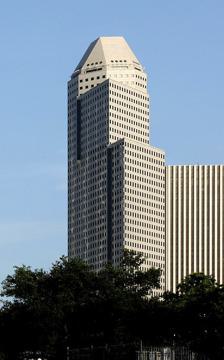
Building: 1600 Smith Street
Country: United States of America
Year built: 1984
Skyscraper in Houston, Texas 1600 Smith Street 1600 Smith Street (formerly Continental Center I) General information Status Completed Type Office Location Downtown Houston , Texas , United States Coordinates 29°45′19″N 95°22′22″W / 29.75518°N 95.37275°W / 29.75518; -95.37275 Completed 1984 ; 41 years ago ( 1984 ) Owner Brookfield Properties Management Brookfield Properties Height Roof 732 ft (223 m) Technical details Floor count 53 Floor area 1,097,960 sq ft (102,004 m 2 ) Design and construction Architect(s) Morris Architects (formerly Morris Aubry) 1600 Smith Street (previously named Continental Center I and also known as Cullen Center Plaza ) is a 51- story , 732-foot (223 m) office tower in Downtown Houston , Texas , United States. It served as the headquarters of Continental Airlines prior to its merger with United Airlines , and at one point also served as the headquarters of ExpressJet Airlines . It is a part of the Cullen Center complex. The 51 story building has about 1,098,399 square feet (102,044.6 m 2 ) of rentable Class "A" office space. The design architect was Morris Architects, the general contractor was Linbeck Construction Company, the mechanical engineer was I.A. Naman, and the structural engineer was CBM Engineers. The building was completed in 1984. The tower stands as a postmodern -style building. It is currently the 9th-tallest building in Houston . History Bruce Nichols of The Dallas Morning News said that in early 1984 1600 Smith Street "was so vacant it became a symbol for overexpansion in Houston". By 1987 the Canadian company Trizec Group bought debentures carrying an option to buy portions of the Cullen Center, including 1600 Smith Street. In 1997 subcommittees of the University of Houston System Board of Regents held meetings at 1600 Smith Street. In September 1997, Continental Airlines announced that it would consolidate its Houston headquarters in what would become Continental Center I. The airline scheduled to move around 3,200 employees in stages beginning in July 1998 and ending in January 1999. The airline consolidated the headquarters operation at the America Tower in Neartown and three other local operations into Continental Center I and Continental Center II in the Cullen Center. Continental anticipated taking 15 floors at Continental Center I. In addition it planned to add a company store, a credit union, and an employee service center in the street-level lobby of Continental Center I. The airline agreed to lease 600,000 square feet (56,000 m 2 ) of space in the Cullen Center for 11 years initially and 20 years if it takes renewal options. To make room for the airline and to increase the complex's overall tenancy, Trizec negotiated with the Shell Oil Company to renew a lease of 320,000 square feet (30,000 m 2 ) that was scheduled to expire in 1998. The unit of Shell Oil Company agreed to reduce its 320,000 square feet (30,000 m 2 ) square feet of space in Continental Center I to 170,000 square feet (16,000 m 2 ) to make room for Continental. Shell had planned to downsize, so it renewed its lease for a smaller amount of space. In addition Houston Industries, Inc. paid TrizecHahn so it could break its lease on 100,000 square feet (9,300 m 2 ) of space. This made additional room for Continental Airlines. Tim Reylea, the vice president of Cushman Realty Corp., said that the Continental move "is probably the largest corporate relocation in the central business district of Houston ever". Bob Lanier , Mayor of Houston , said that he was "tickled to death" by the airline's move to relocate to Downtown Houston. In September 2000 an electrical component burned out at Continental Center I, and the Houston Fire Department shut off the backup power supply as a precaution. As a result of the temporary power outage , delays of between 300 and 400 Continental Airlines flights occurred worldwide. The Texas bureau of Jesse Jackson 's Wall Street Project opened in office space in Continental Center I in May 2001. After the September 11 attacks and by September 2004 Continental laid off 24% of its clerical and management workers. Despite the reduction of the workforce, Continental did not announce any plans to sublease any of its space in Continental Center I and Continental Center II. In 2004 three new lease agreements to occupy space in Continental Center I were signed. Nancy Sarnoff of the Houston Business Journal said that the three to five year terms were "considerably short" for leasing agreements; she added that the short leases were due to an abundance of capacity in the Downtown office market, which allowed tenants to have more say in their agreements. Southwest Bank of Texas (now Amegy Bank ) agreed to occupy 23,271 square feet (2,161.9 m 2 ). Tana Exploration Co. LLC agreed to occupy 11,347 square feet (1,054.2 m 2 ). Stinnett Thiebaud & Remington LLP agreed to occupy 8,974 square feet (833.7 m 2 ). In February 2006 Chevron U.S.A. Inc. signed a lease for 465,000 square feet (43,200 m 2 ) of space. The lease deal filled the building to full occupancy and removed a large portion of available space from the Downtown Houston submarket. Tim Relyea, the vice chairperson of Cushman & Wakefield of Texas Inc., said that Chevron considered other properties before deciding on Continental Center I. He did not state which other towers the company had considered. Chevron planned to place 1,300 employees in 20 floors in the building. The company planned to begin moving employees into the tower by the third quarter of 2006. Prior to the signing of the lease agreement, rumors stated that the company was looking for more office space in Downtown Houston. In 2008 Continental renewed its lease for around 450,000 square feet (42,000 m 2 ) in Continental Center I. Before the lease renewal, rumors spread stating that the airline would relocate its headquarters to office space around George Bush Intercontinental Airport due to high fuel costs affecting the airline industry; the rumors stated that the airline was studying possibilities of less expensive alternatives to Continental Center I. If the airline had left Continental Center I, 40% of the space in the building would have been unoccupied. Steven Biegel, the senior vice president of Studley Inc. and a representative of office building tenants, said that the square footage renewed by Continental is a significant amount of space. Biegel added that if the space went vacant, the vacancy would not have had a significant impact in the Downtown Houston submarket as there is not an abundance of available space, and that another potential tenant would likely occupy it. Jennifer Dawson of the Houston Business Journal said that if Continental Airlines left Continental Center I, the development of Brookfield Properties's new office tower would have been delayed. The parties did not reveal the terms of the lease agreement. As of 2008, Continental Center I was 98% leased. In 2010, Continental Airlines and United Airlines announced that they would merge and that the headquarters of the combined company would be in the Chicago Loop in Chicago . As of 2010 Continental had around 3,000 clerical and management workers in its Downtown Houston offices and leased 450,000 square feet (42,000 m 2 ) in Continental Center I, about 40% of the tower's office space. United continued to occupy space in the building following the merger, but stated in 2011 that it would not renew the lease for 142,000 square feet (13,200 m 2 ) of space on six floors. By 2016, United had reduced their leasehold at 1600 Smith to just 140,000 SF, and announced they would be leaving at the end of 2017 for new space at 609 E Main . In 2011 Chevron renewed a lease for 311,000 square feet (28,900 m 2 ) of space for seven years. As of July 2018, the building was 69% leased with over 500,000 square feet available. Design Continental Center I at night (left), with the KBR Tower . Continental Center I had a blue lighting pattern that was added after the Houston City Council approved an amended ordinance permitting Continental Airlines to place its logo on the building. Continental Center I includes a blue lighting pattern on the roof that displays the Continental Airlines logo. The light had been kept off for a period before 2010. After Continental had occupied the building, the airline wanted to display its logo on the roof of Continental Center I. The City of Houston had a 1993 ordinance restricting the height of any new signs in Downtown Houston to 42.5 feet (13.0 m). On Wednesday August 2, 2000, the Houston City Council voted 10–4 to stop enforcing the informal agreement and enact a new law that exempts a company from the height restriction if the national headquarters of a company occupies 45 percent or more of a Downtown Houston building of over 750,000 square feet (70,000 m 2 ) of usable space. The Mayor of Houston , Lee P. Brown , said that he supported the ordinance change since it was a promise made by Bob Lanier to the airline in exchange for enticing the company to move its headquarters to Continental Center I. Opponents of the change feared that company logos would become more prevalent in the Downtown Houston skyline. The elevators were manufactured by Fujitec . In popular culture 1600 Smith Street was featured in a significant portion of the 1990 film RoboCop 2 as the headquarters of the fictional Omni Consumer Products Corporation. Several building locations were utilized as sets for the film, including the exterior, and the main lobby area which was staged as a large executive office. Gallery Base of Continental Center I See also Texas portal Architecture portal List of tallest buildings in Houston List of tallest buildings in the United States Continental Airlines ExpressJet Airlines External links Wikimedia Commons has media related to Continental Center I . 1600 Smith Street Continental Center I – Brookfield Properties (Archive) References